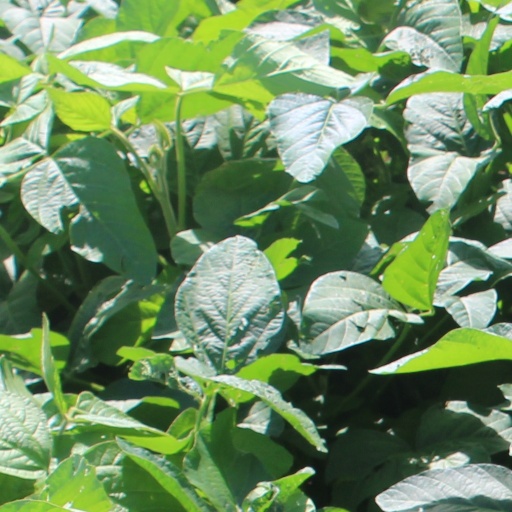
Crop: soybean